Groningen railway station

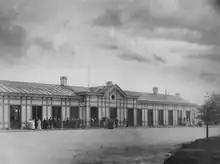
Former station building in 1893

The station opened on 1 June 1866 and is on the Harlingen–Nieuweschans railway. The first building was a temporary structure outside the former fortifications. In 1870, with the Meppel–Groningen railway, the station was connected with the central Netherlands. In 1884 the Groningen–Delfzijl railway opened, and in 1893 the connection to Roodeschool opened. The station building that still stands today was completed in 1896.